Influenza

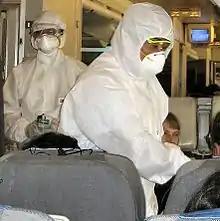
Chinese inspectors checking airline passengers for fever, a common symptom of swine flu

At some point, influenza B virus diverged into two strains, named the B/Victoria-like and B/Yamagata-like lineages, both of which have been circulating in humans since 1983.